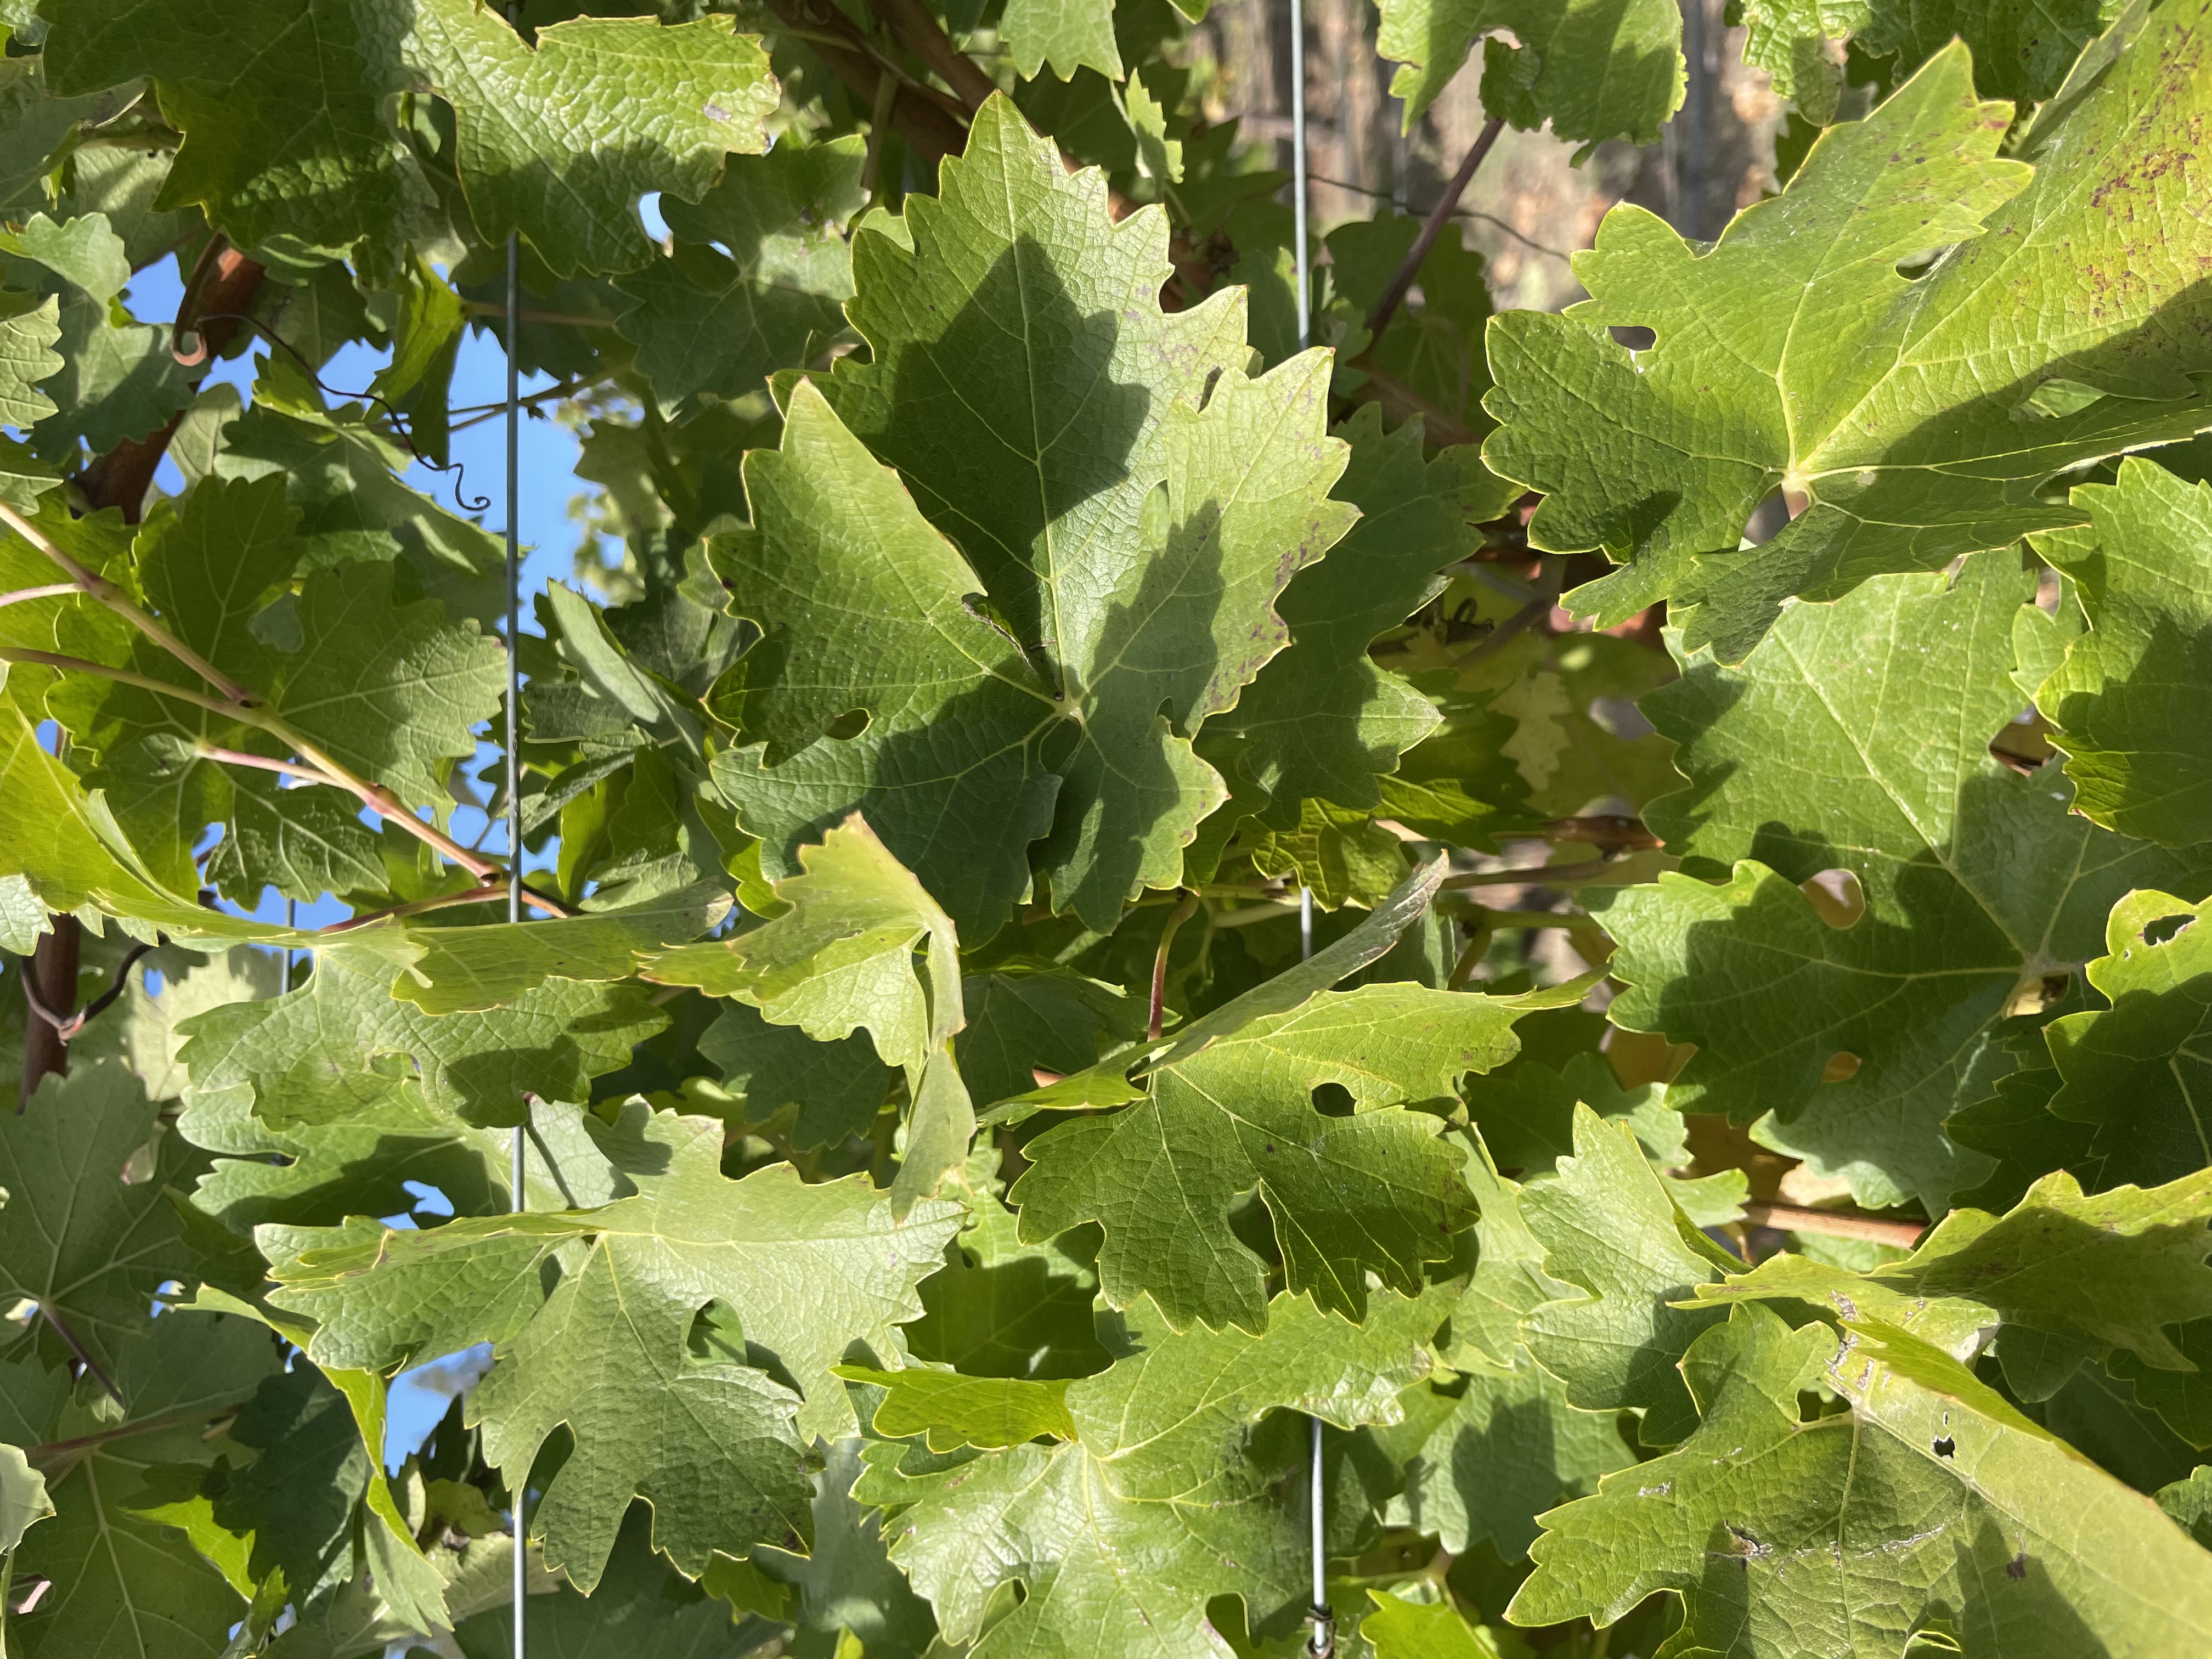
Label: No Virus